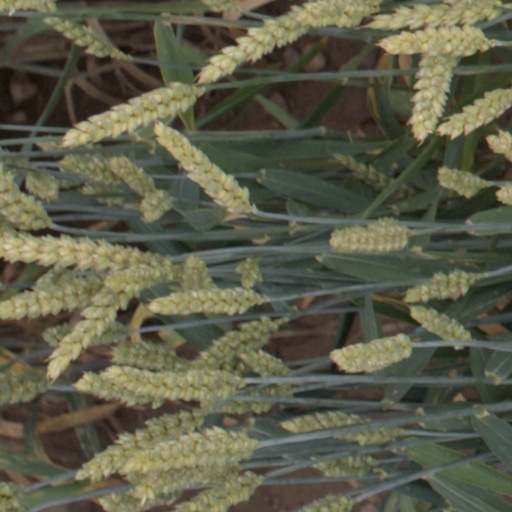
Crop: wheat